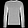
Label: Pullover